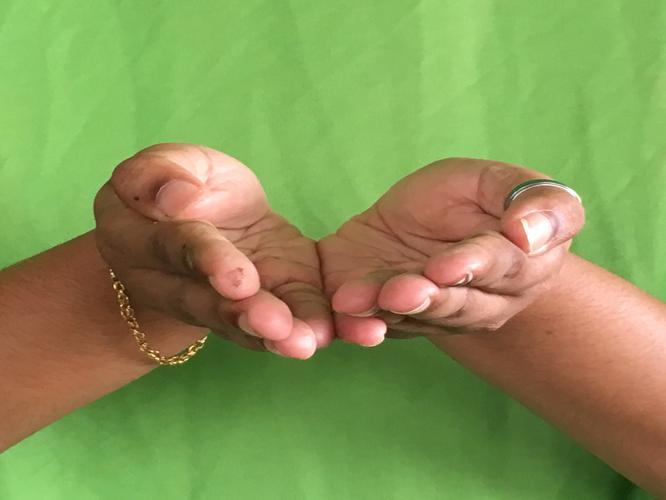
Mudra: Pushpaputa
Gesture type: double_hand